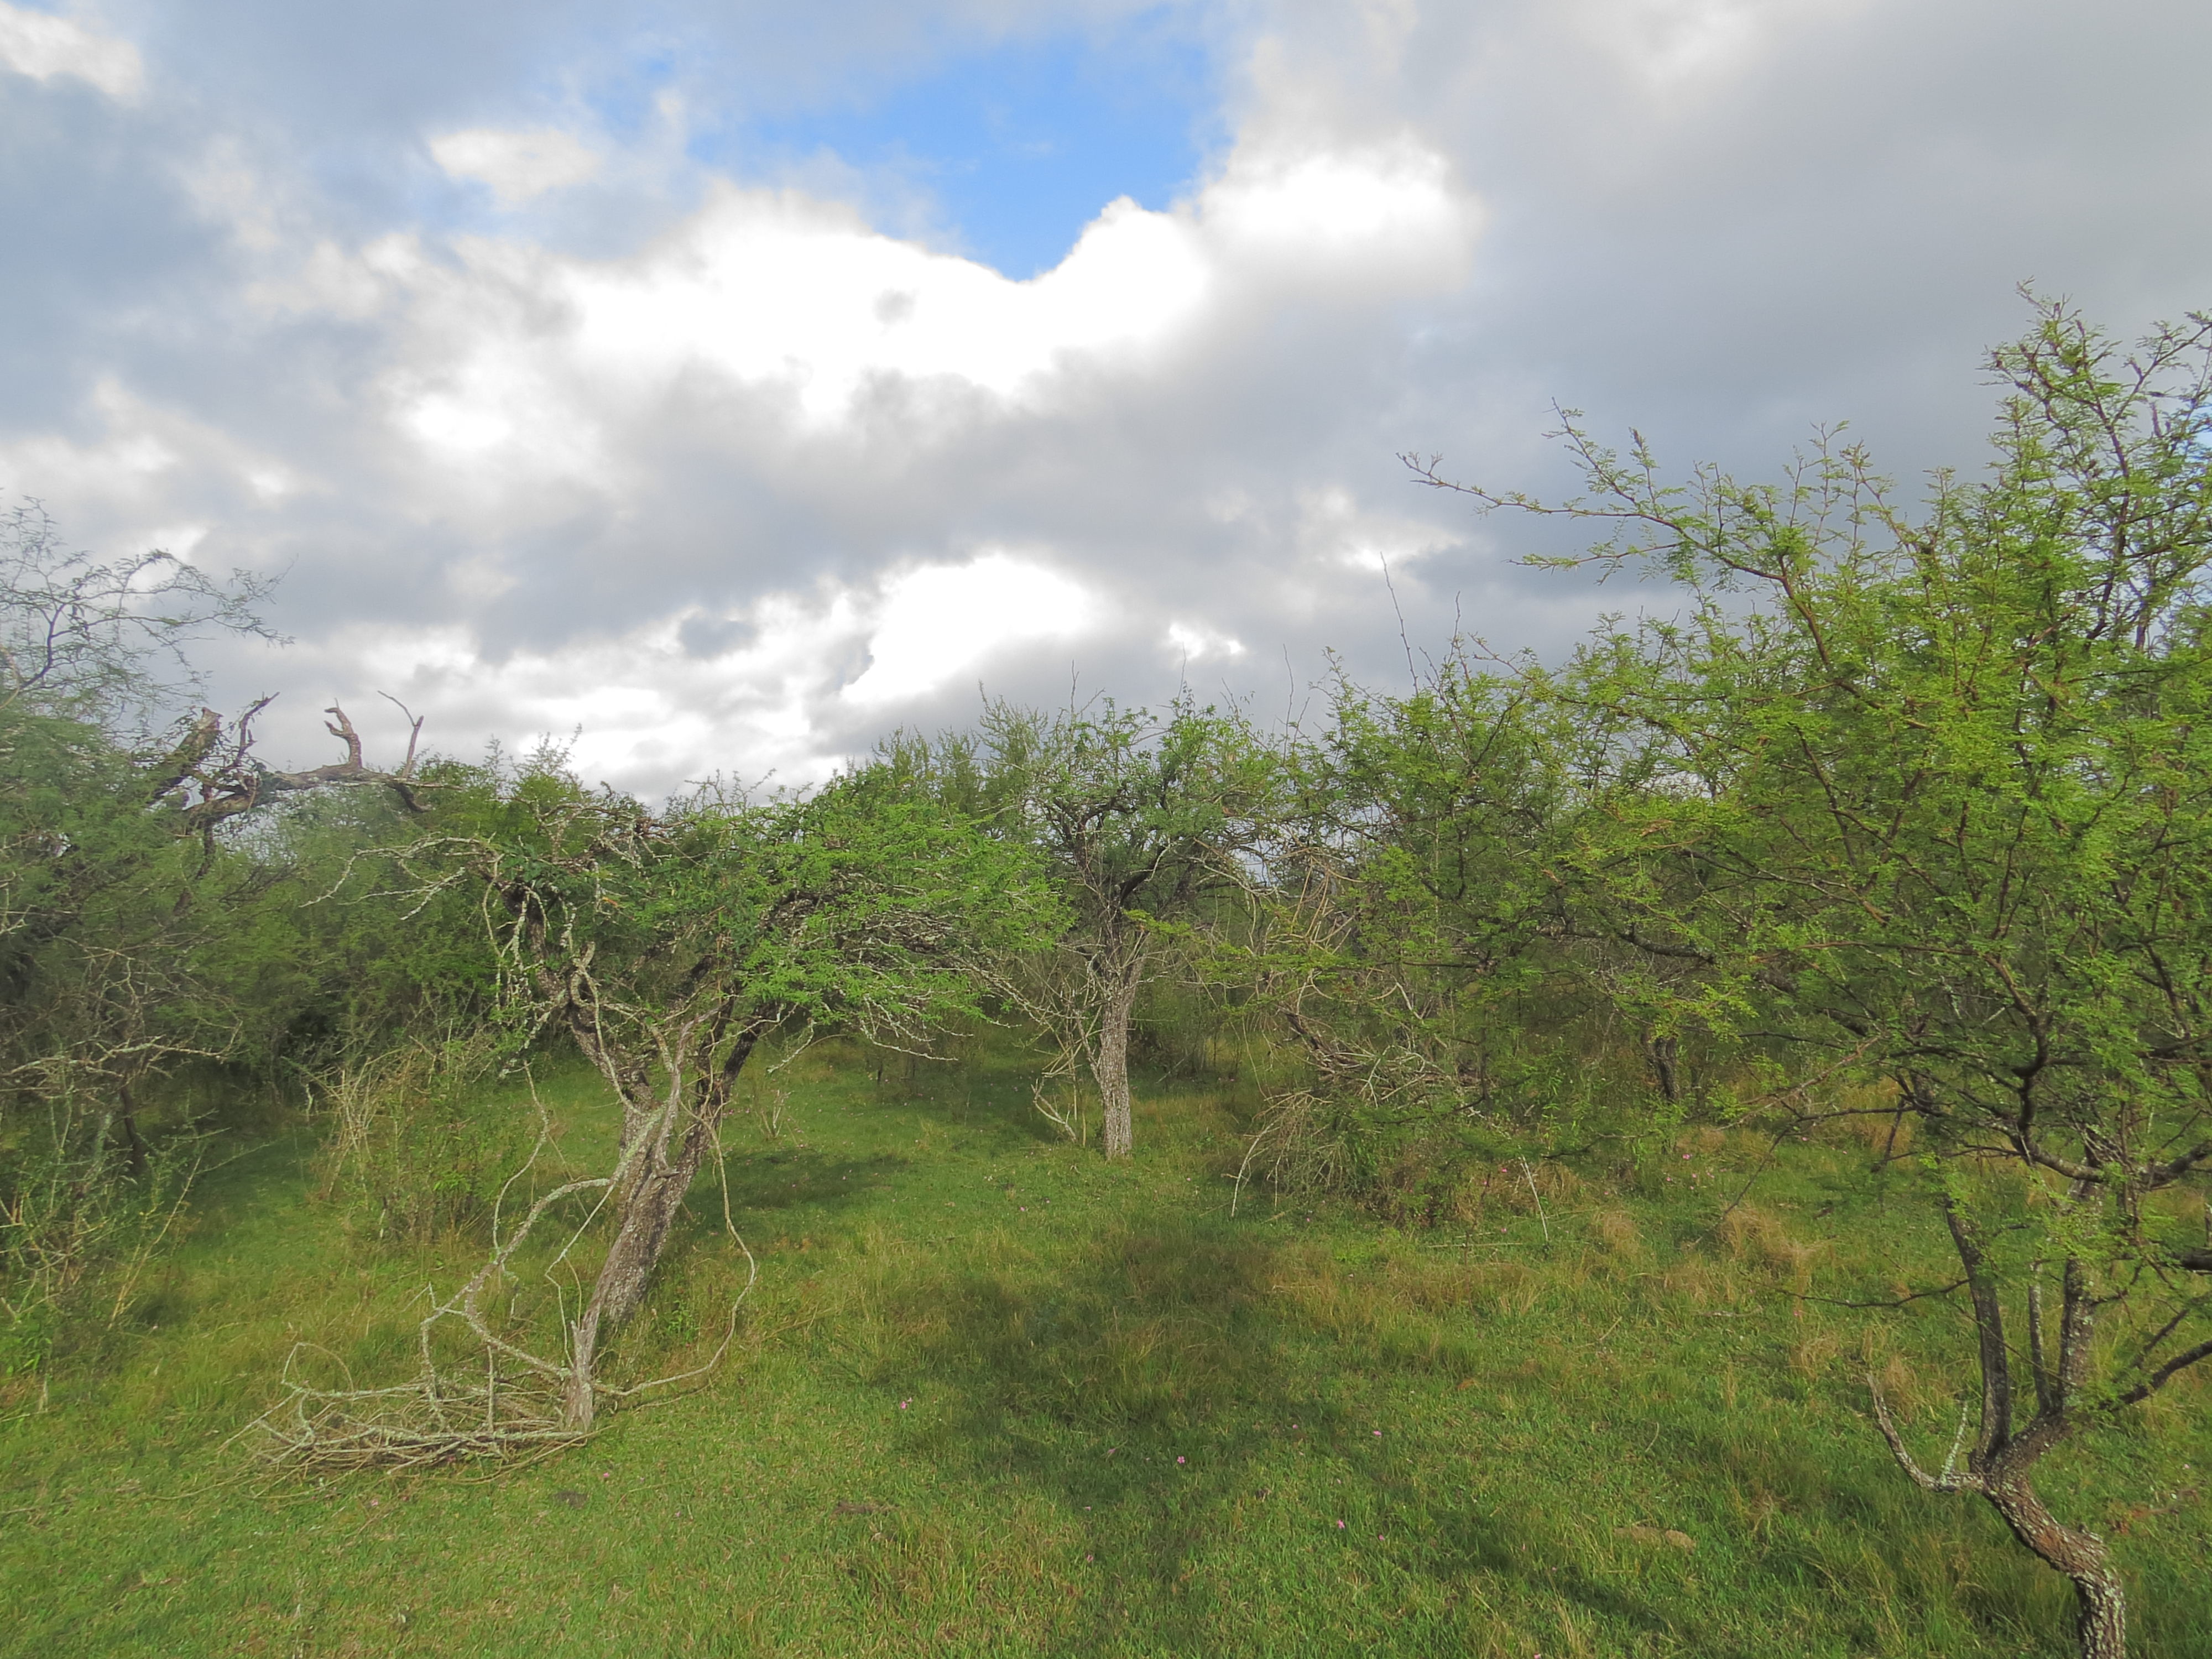
forest, woods, woodland, savannah, scrub, bush, clump, cloud, sky, plant, natural landscape, land lot, tree, grass, cumulus, plain, landscape, shrub, grassland, meadow, terrestrial plant, prairie, twig, wildlife, pasture, hill, temperate broadleaf and mixed forest, field, jungle, meteorological phenomenon, soil, trunk, shrubland, chaparral, tropical and subtropical coniferous forests, savanna, plantation, rainforest, groundcover, tropics, steppe